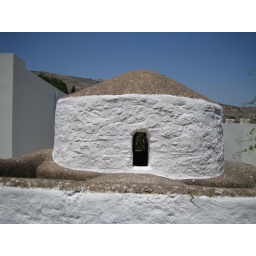
Little tower on a building in the back streets of Lindos, Rhodes.